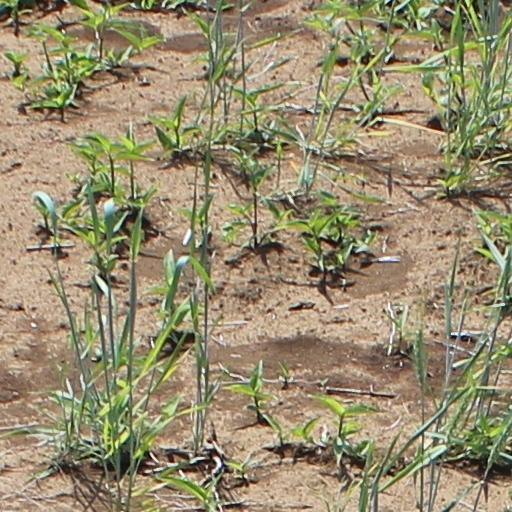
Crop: wheat